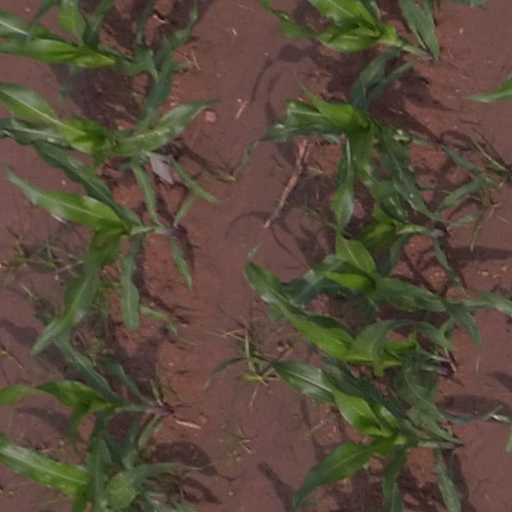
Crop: maize; corn